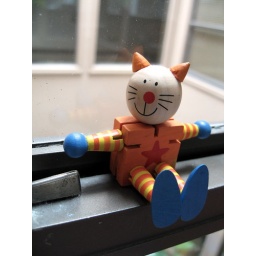
sitting by the window